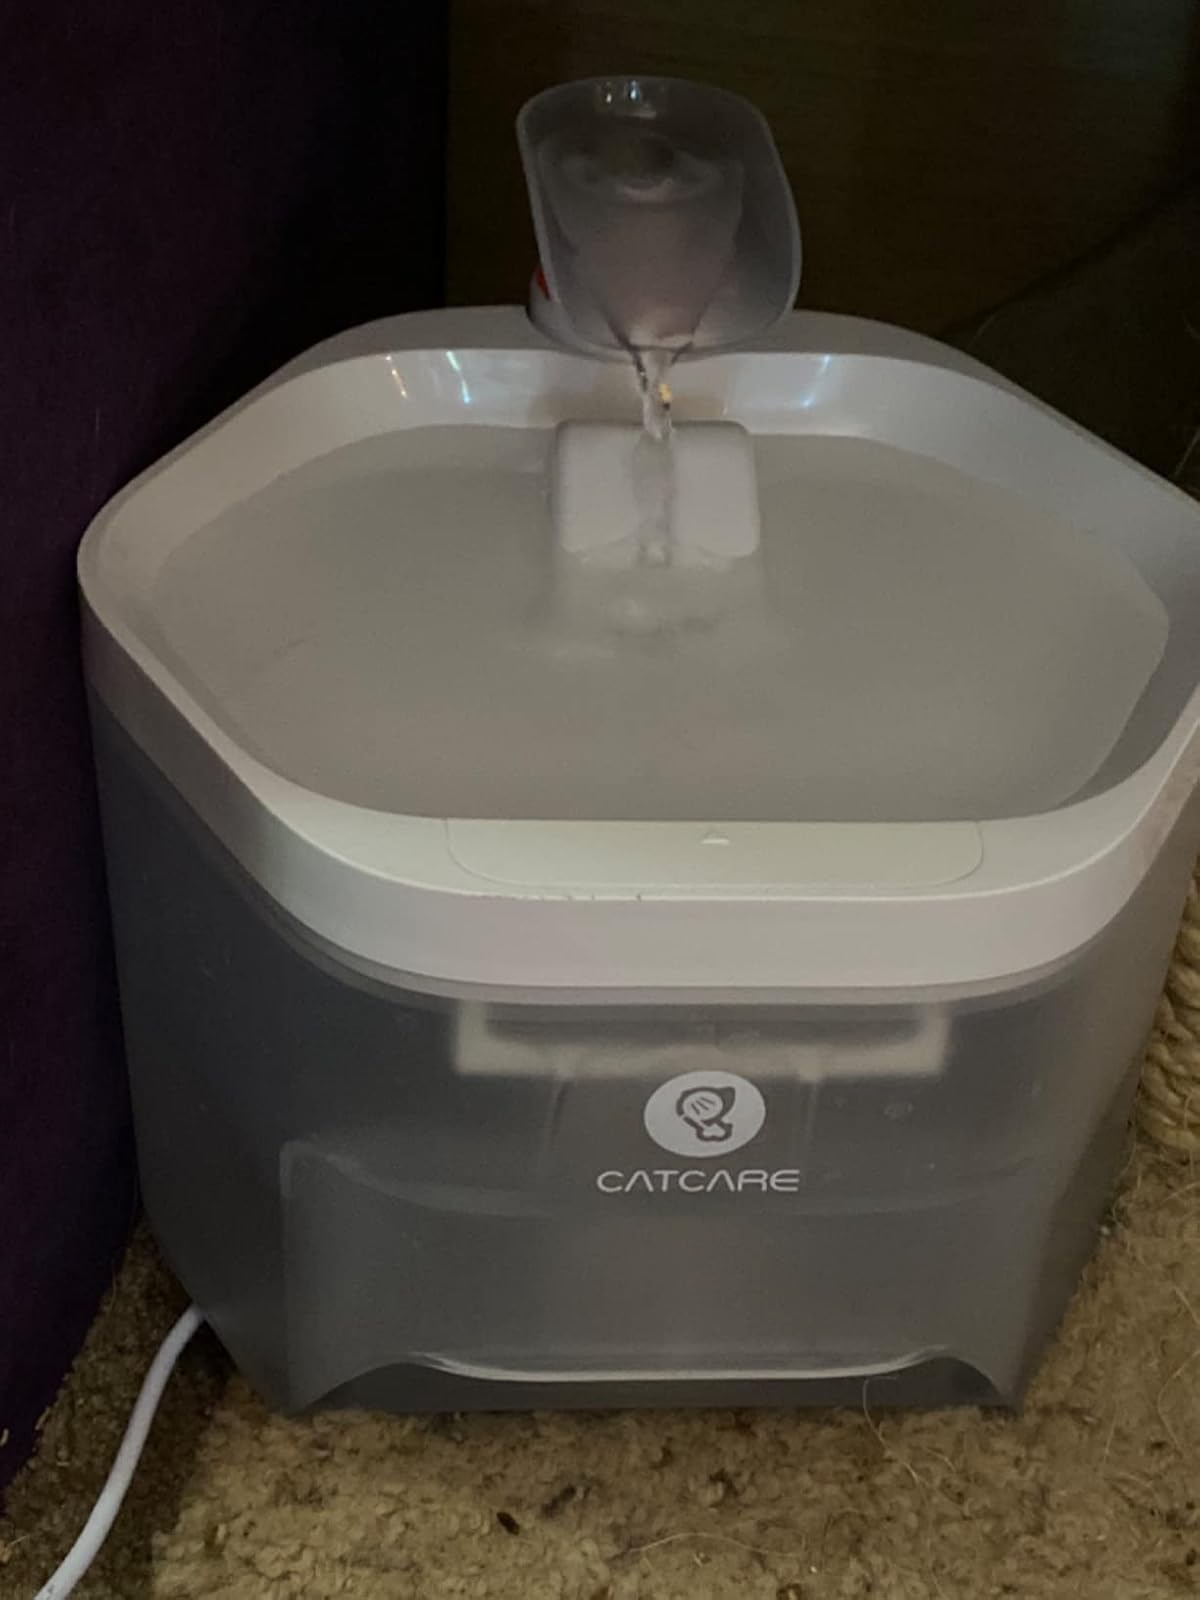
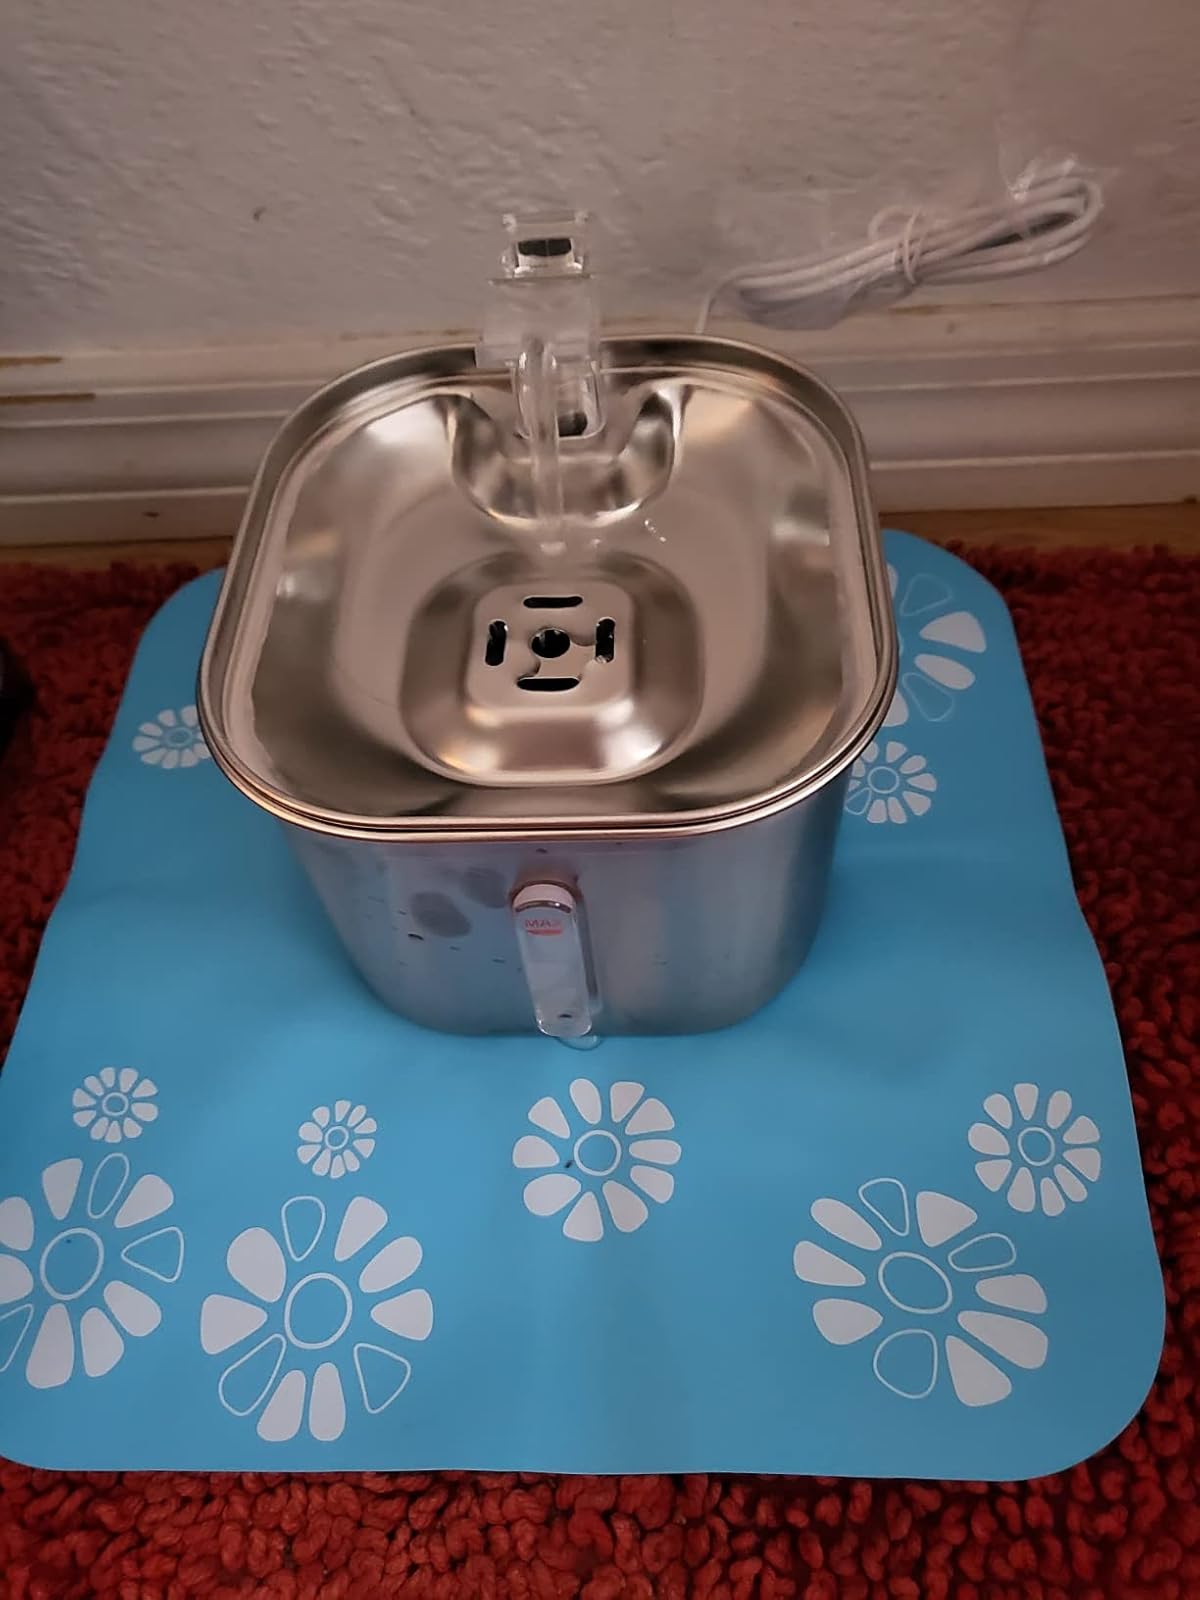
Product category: items_bowl
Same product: no